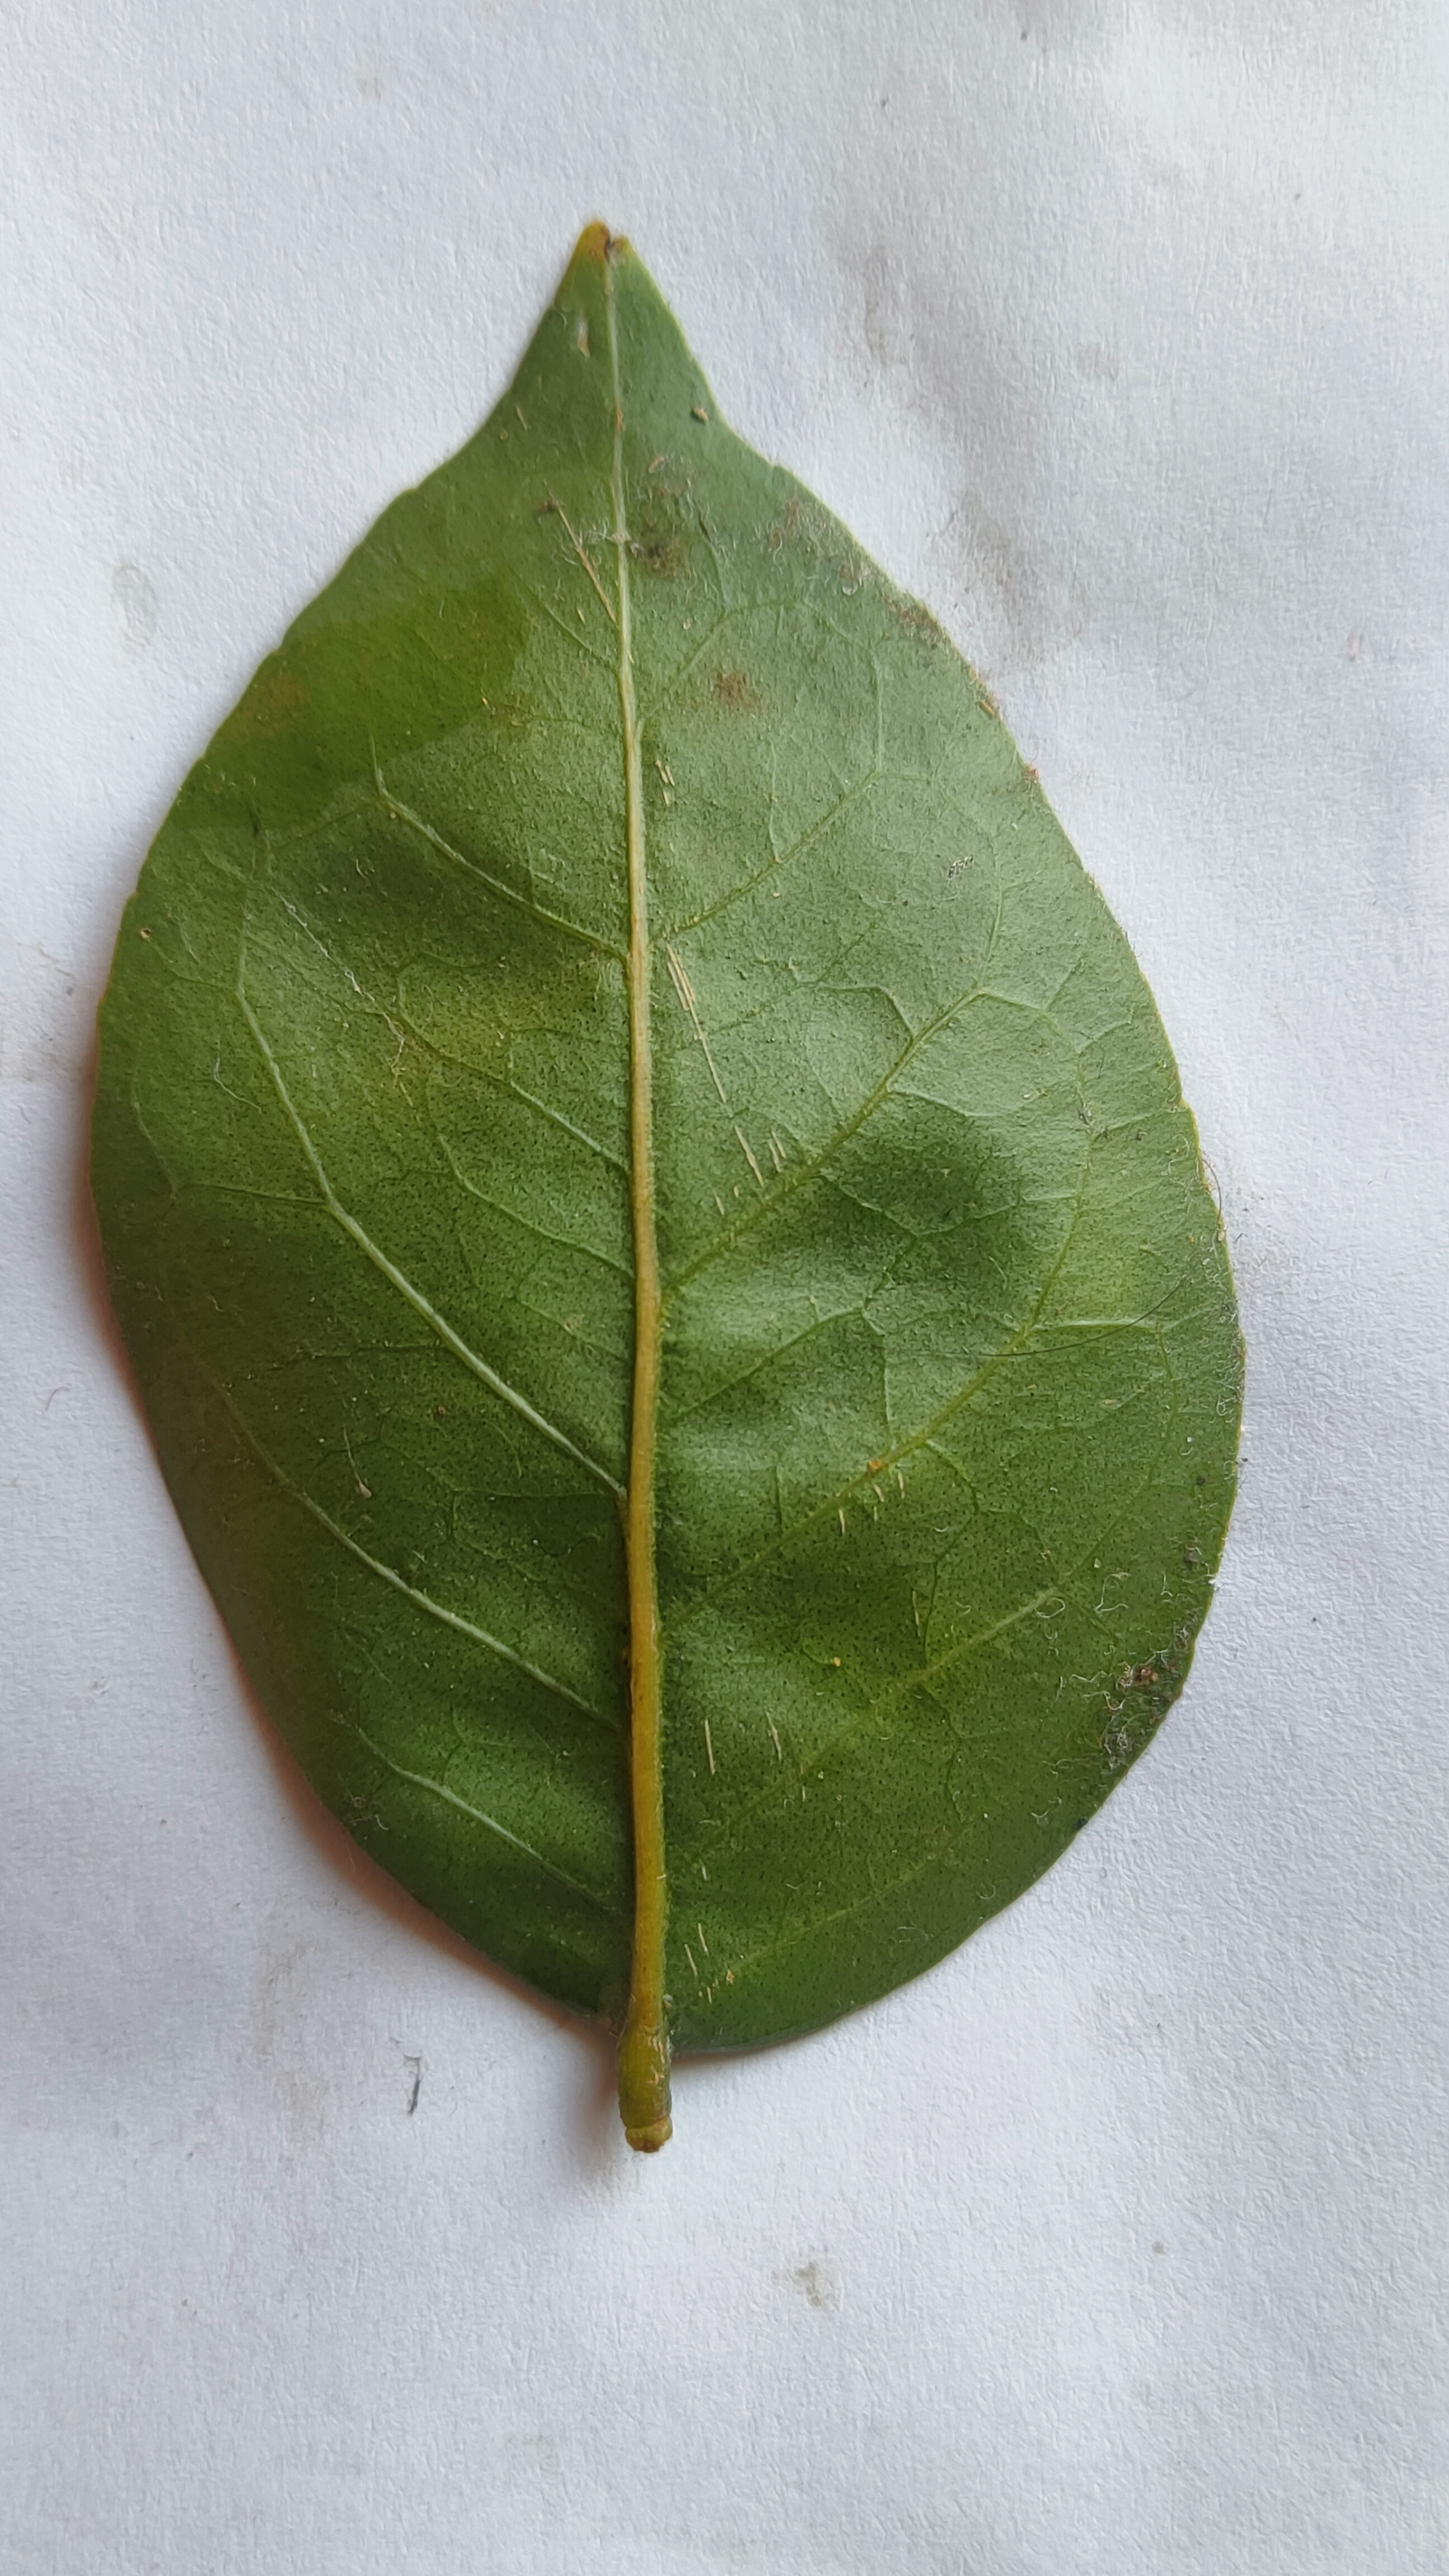
Leaf variety: Aegle marmelos